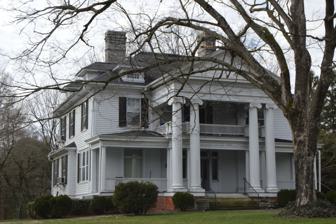
Building: W. F. Carter House
Country: United States of America
Year built: 1908
Historic house in North Carolina, United States United States historic place W. F. Carter House U.S. National Register of Historic Places Front and southeastern side Show map of North Carolina Show map of the United States Location 418 S. Main St., Mount Airy, North Carolina Coordinates 36°29′48″N 80°36′17″W / 36.49667°N 80.60472°W / 36.49667; -80.60472 Area less than one acre Built 1908 ( 1908 ) Architectural style Classical Revival NRHP reference No. 83001917 Added to NRHP August 18, 1983 W. F. Carter House , also known as the Carter House, is a historic home located at Mount Airy , Surry County, North Carolina . It was built about 1908, and is a two-story, Classical Revival style frame dwelling. It features a central two-story Ionic order portico , with a one-story Doric order porch which runs beneath the portico for the full length of the three-bay facade.  The house is an enlarged and remodeled earlier dwelling.  Also on the property is a contributing outbuilding. It was listed on the National Register of Historic Places in 1983. References